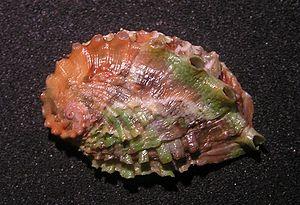
Le genre Haliotis, du grec ἅλιος « marin » et οὖς, ὠτός « oreille », regroupe de nombreuses espèces de mollusques marins à coquille unique, qu'on trouve dans les eaux peu profondes du littoral. Ils vivent dans les eaux froides à tempérées et subtropicales des hémisphères Nord et Sud. On les nomme habituellement ormeaux ou oreilles de mer. Abalone est un anglicisme.